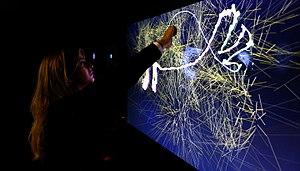
Christa Sommerer et Laurent Mignonneau sont deux artistes et enseignants spécialisés dans les nouveaux médias. Ils travaillent ensemble depuis le début des années 1990. Ils sont reconnus comme des pionniers de l'art intéractif. Ils sont titulaires de nombreuses récompenses internationales, notamment deux prix Ars Electronica.